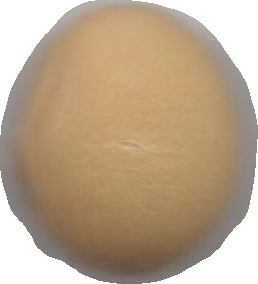
Variety: Grobogan